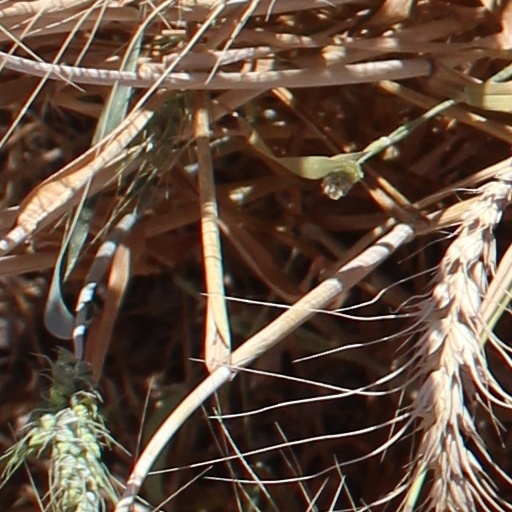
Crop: wheat